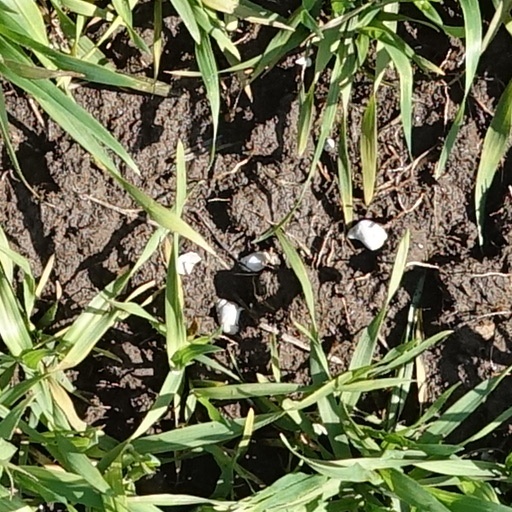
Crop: wheat